Lionel Monckton

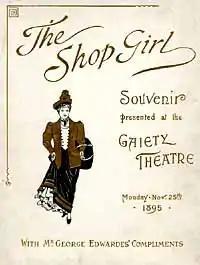
1st anniversary souvenir

He was educated at Charterhouse School and Oriel College at Oxford University, graduating in 1885. There he acted in college theatrical productions and composed music for productions of the Oxford University Dramatic Society, of which he was a founder, and the Phil-Thespian Club. He initially joined the legal profession at Lincoln's Inn and began to practise law, but gained part-time work as a songwriter and a theatre and music critic, first for the "Pall Mall Gazette" and later for the "Daily Telegraph". His first theatre work was "Mummies and Marriage", an operetta produced by amateurs in 1888. At the age of 29, in 1891, he finally managed to place the song "What will you have to Drink?", with lyrics by Basil Hood, in a professional musical burlesque called "Cinder Ellen up too Late". After this, his songs were included in several other London shows.